Pleven Saddle

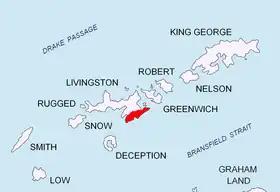
Location of Tangra Mountains on Livingston Island in the South Shetland Islands.

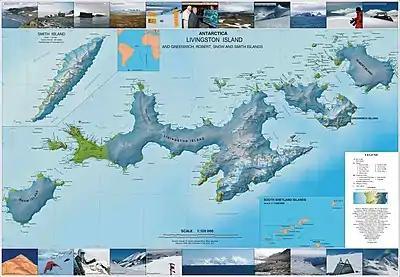
Topographic map of Livingston Island, Greenwich, Robert, Snow and Smith Islands.

Pleven Saddle (Plevenska Sedlovina \'ple-ven-ska se-dlo-vi-'na\) is a deep saddle of elevation 500 m in Friesland Ridge, Tangra Mountains, Livingston Island, Antarctica, bounded by MacKay Peak to the west-southwest and Tervel Peak to the east-northeast, with two conspicuous rocks rising on it. Part of the glacial divide between Peshtera Glacier to the north and Charity Glacier to the south.